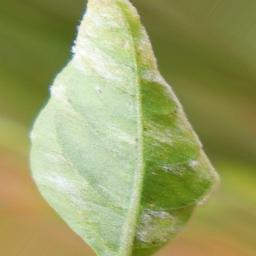
Label: powdery mildew